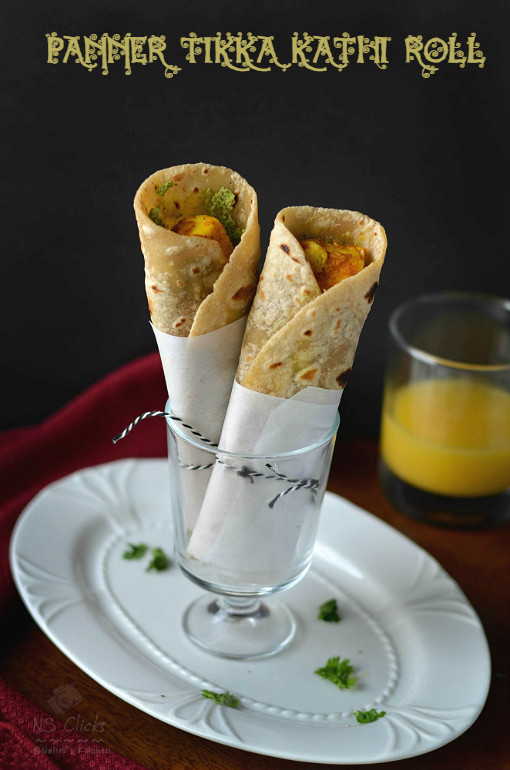
Dish: kaathi_rolls